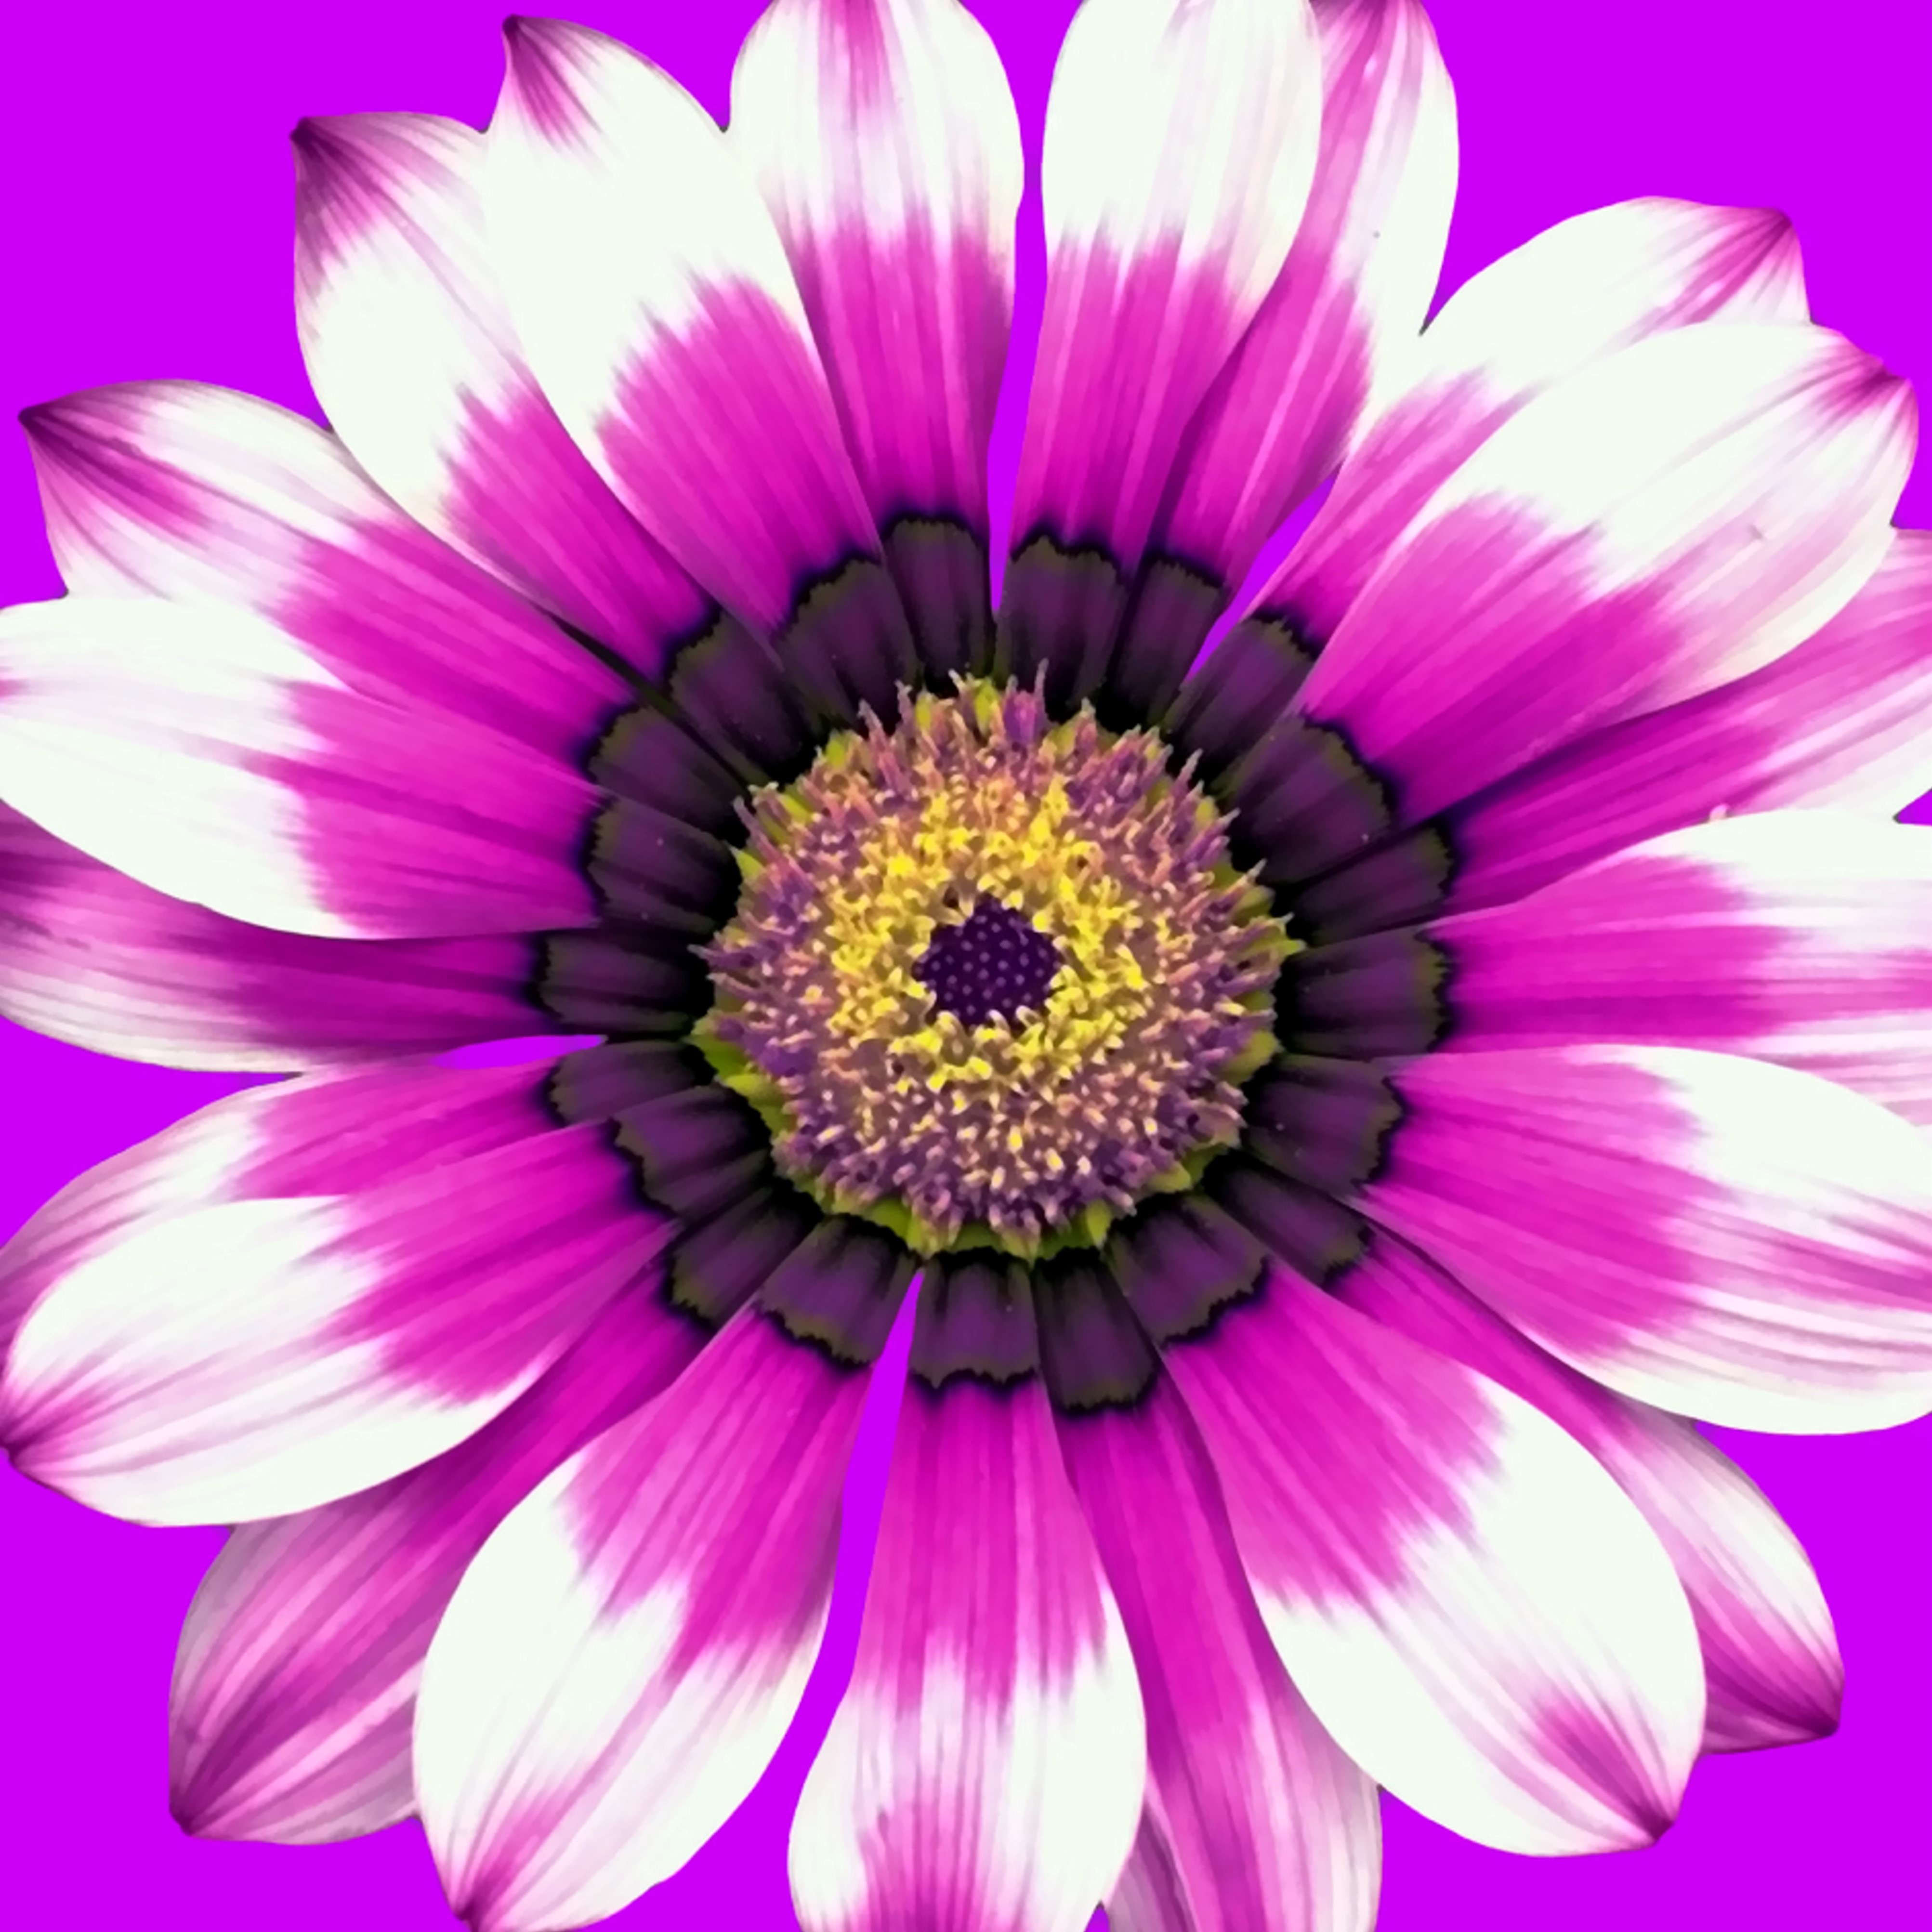
nature, blossom, plant, flower, purple, petal, bloom, summer, garden, pink, flora, close up, design, graphic, gerbera, macro photography, flowering plant, daisy family, annual plant, land plant